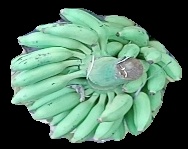
Variety: elakki-bale
Grade: grade1